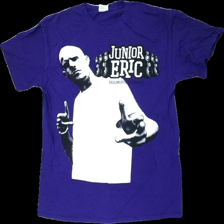
View: front
Type: T-shirt
Category: Men
Brand: Not in the list
Brand text on label: Gildan
Colors: White, Purple, Black
Material: 100% Cotton
Pattern: Other
Cut: Loose
Size: M
Season: All
Price range: 50-100
Recommended usage: Reuse